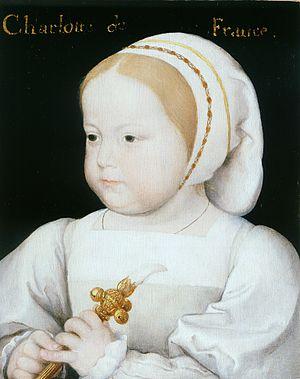
Madeleine de France ou Madeleine de Valois fut reine d'Écosse par son mariage avec le roi Jacques V d'Écosse.